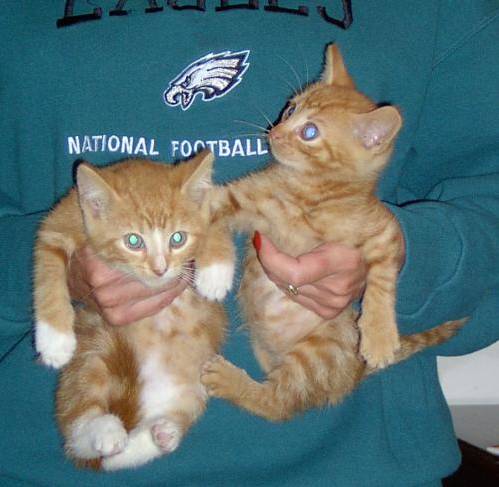
Label: cat